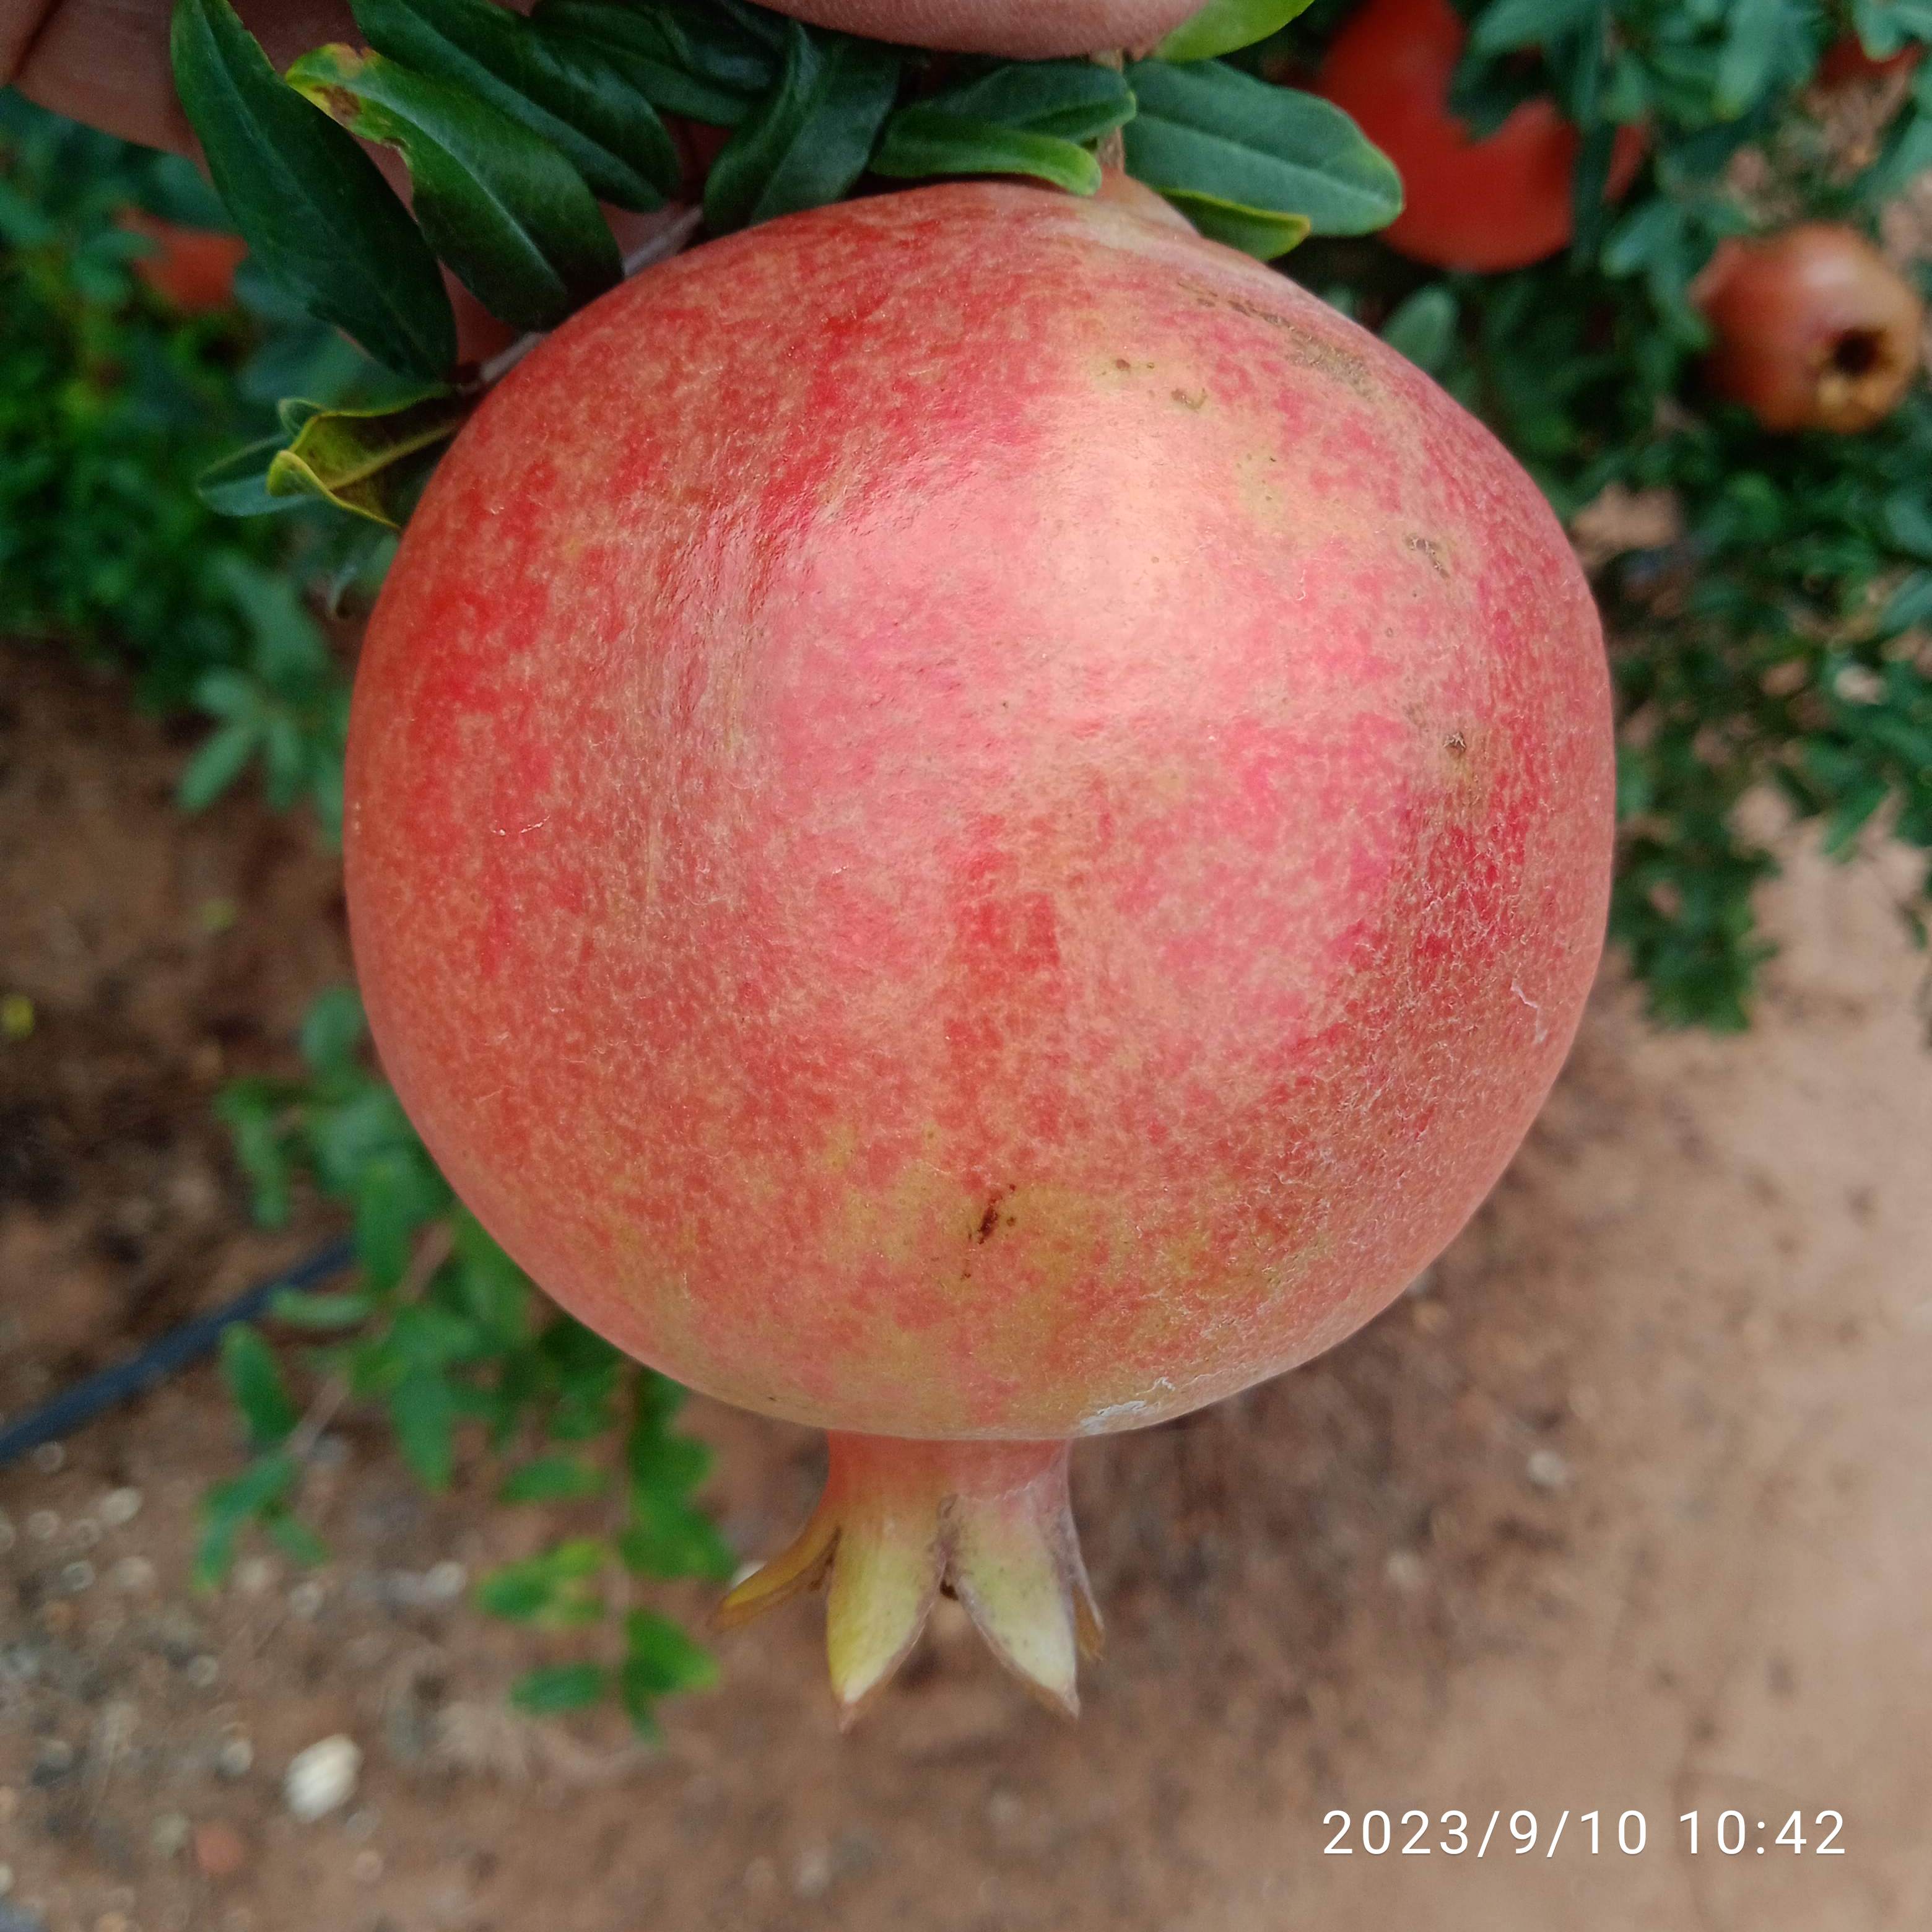
Label: Healthy